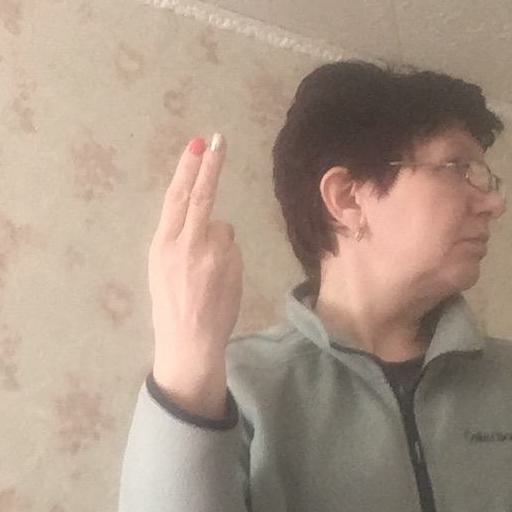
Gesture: two_up_inverted